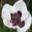
Label: poppy